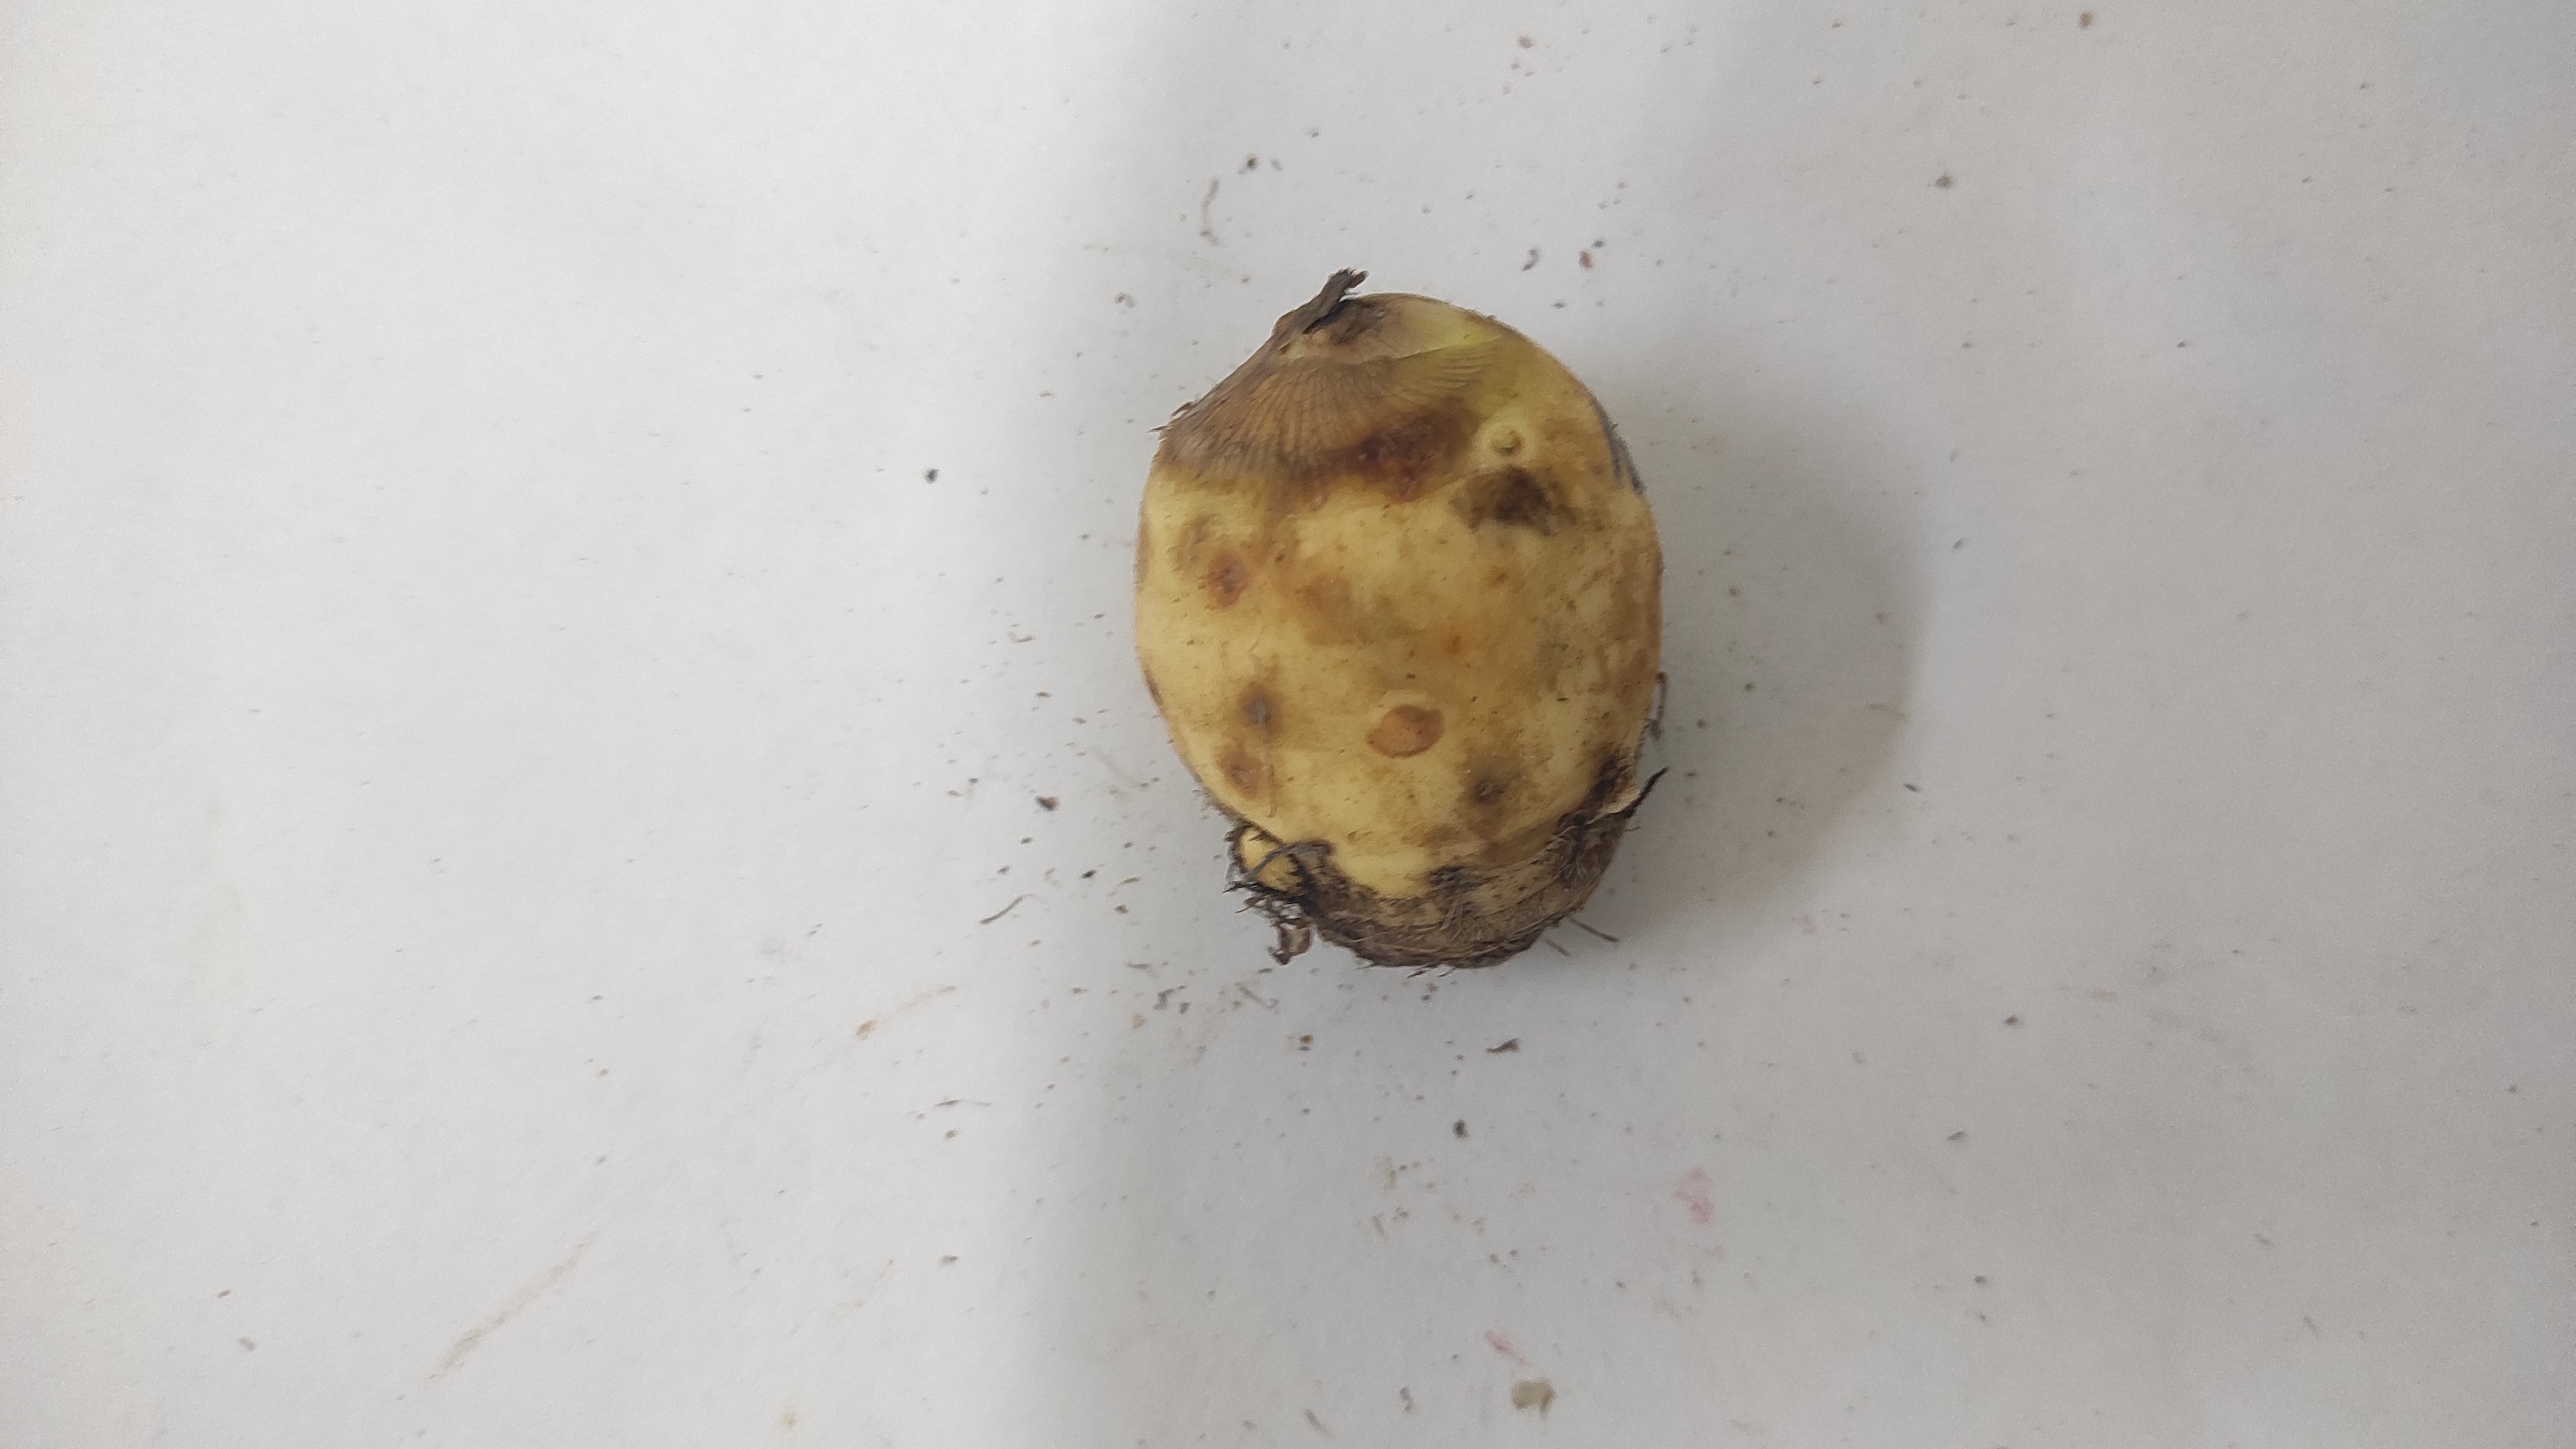
Crop: Taro root
Condition: Fresh